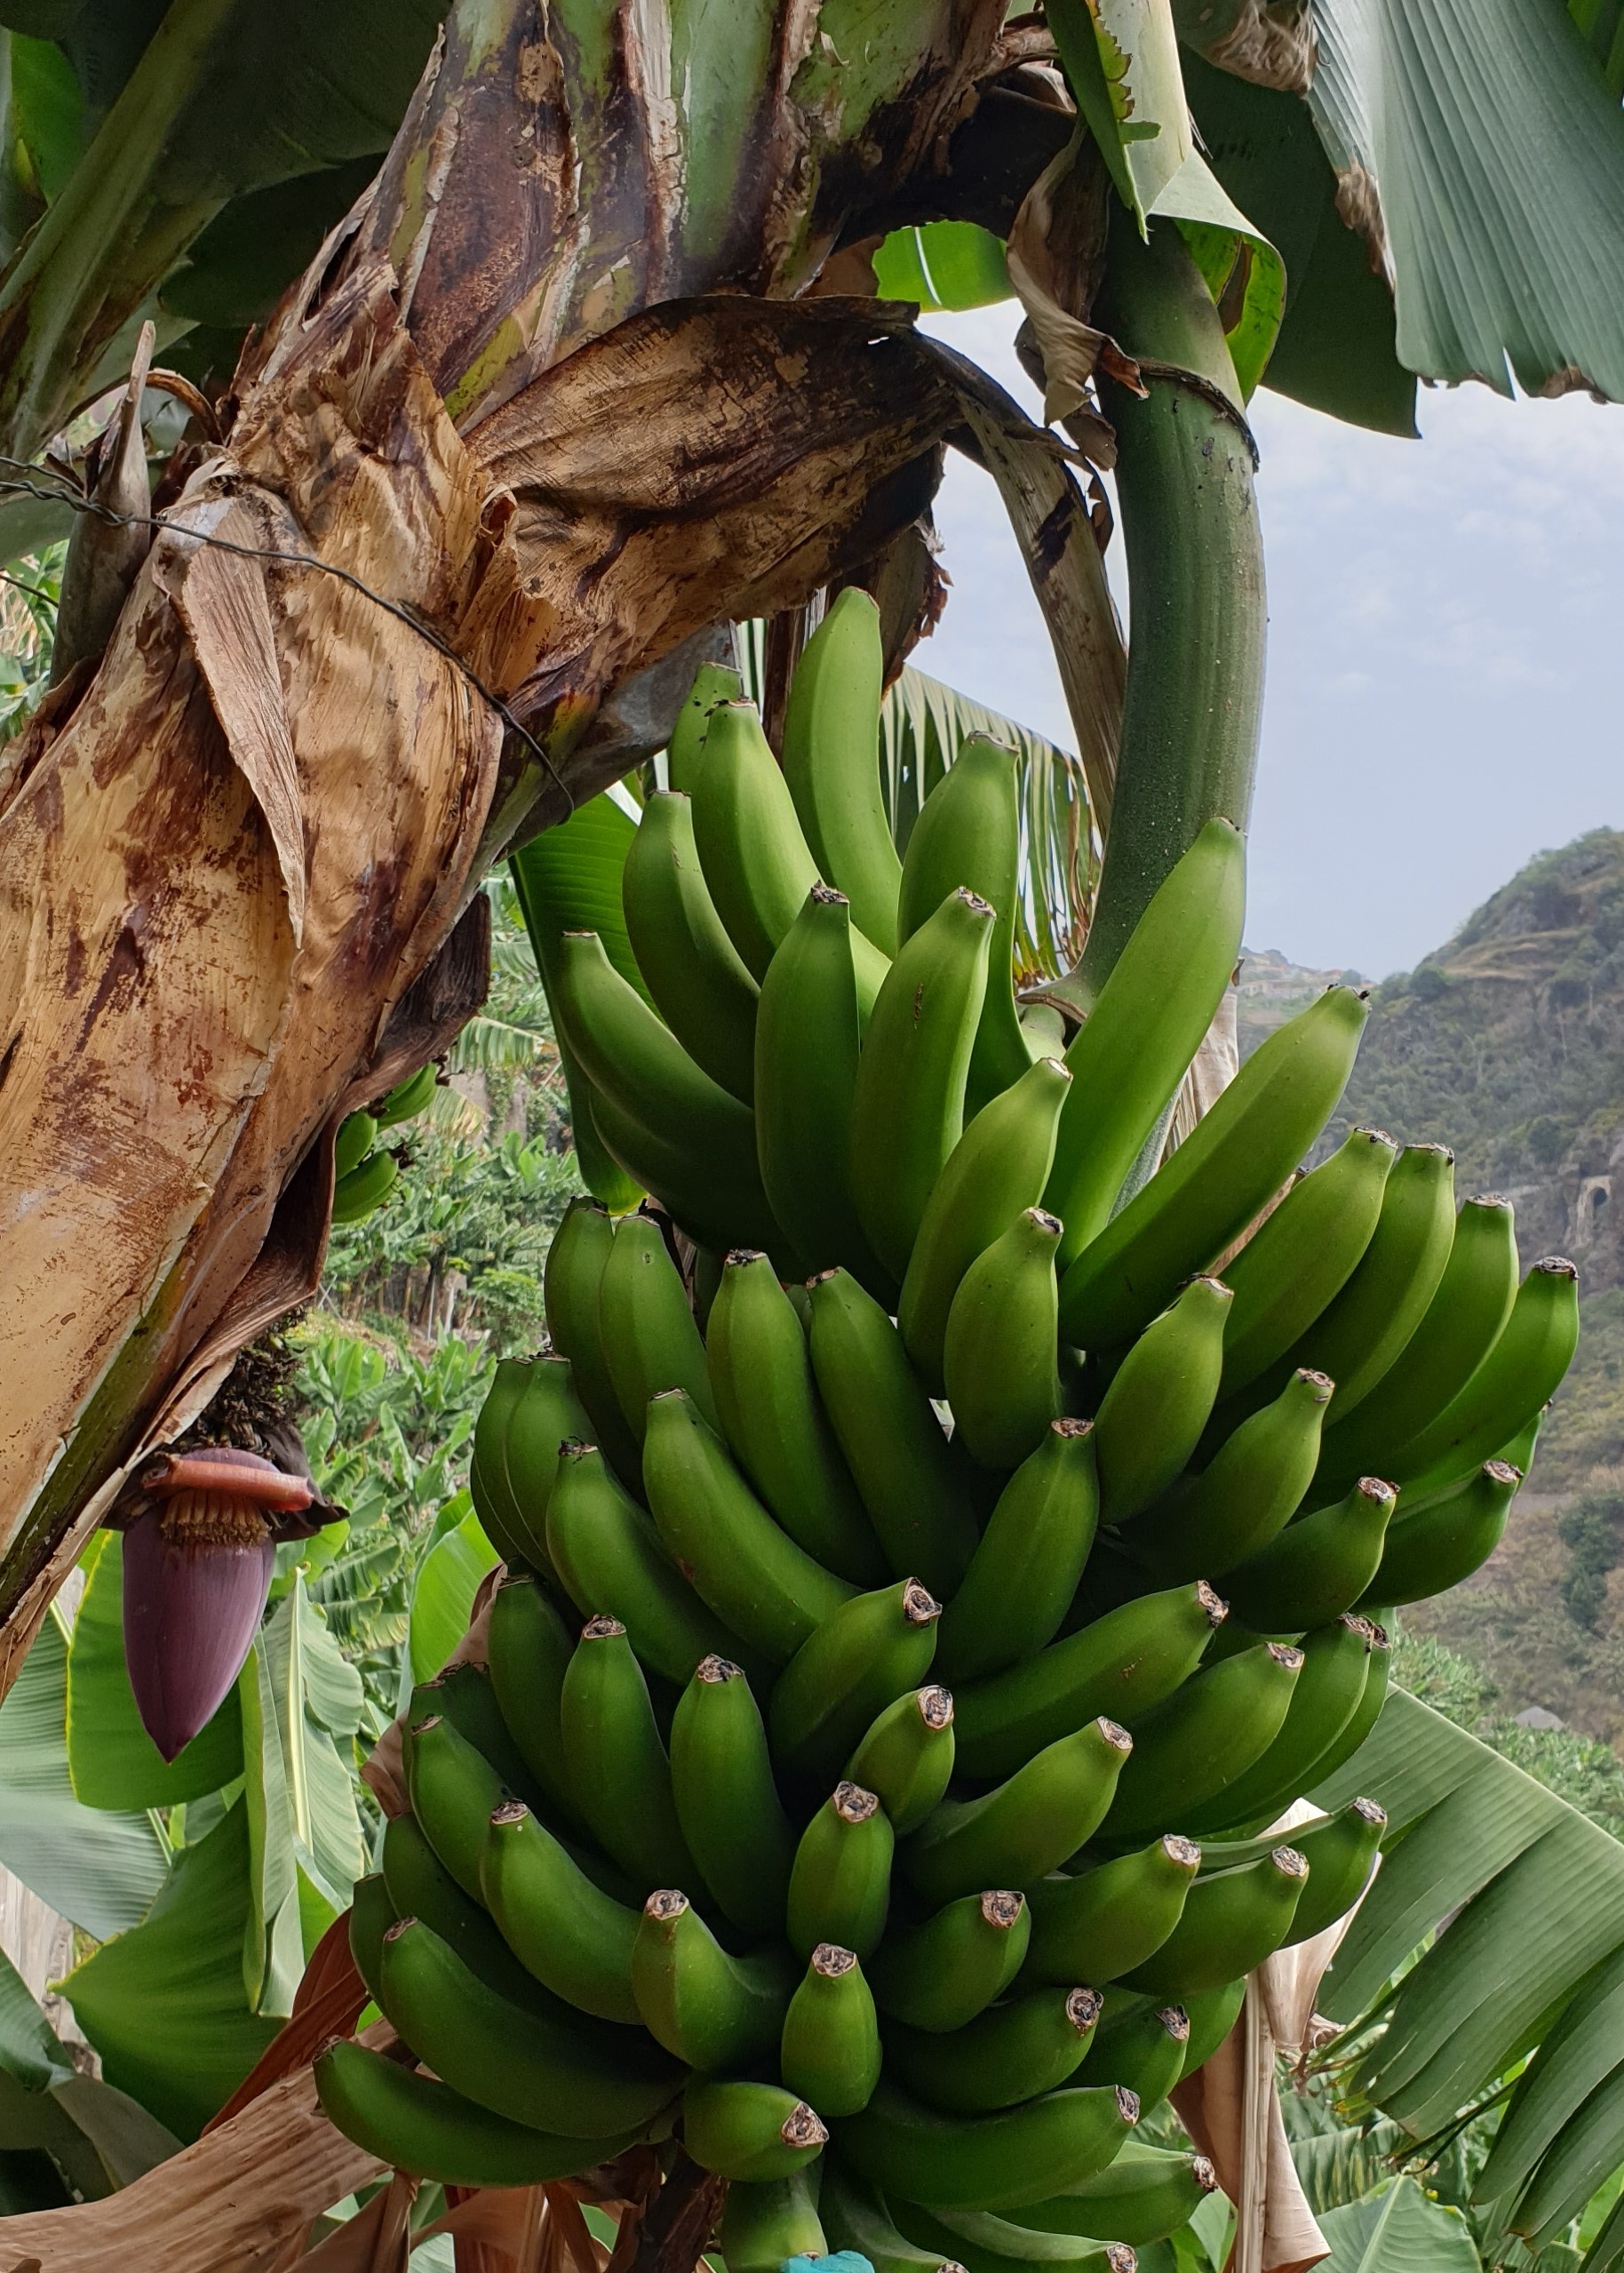
Label: Cut